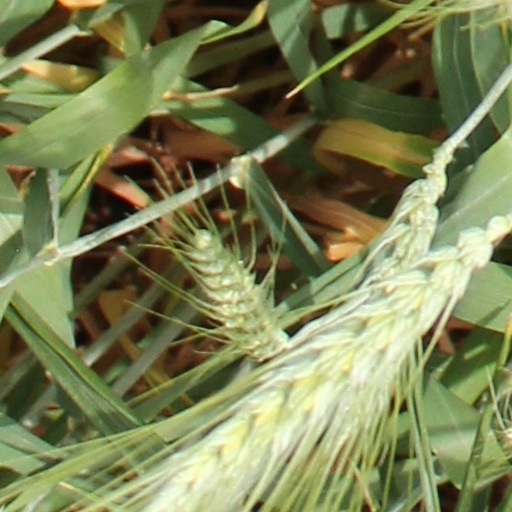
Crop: wheat